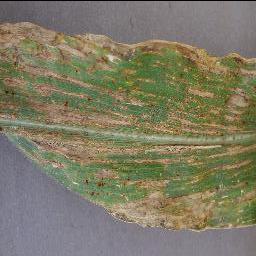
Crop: corn
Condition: (maize)_cercospora_spot_gray_spot